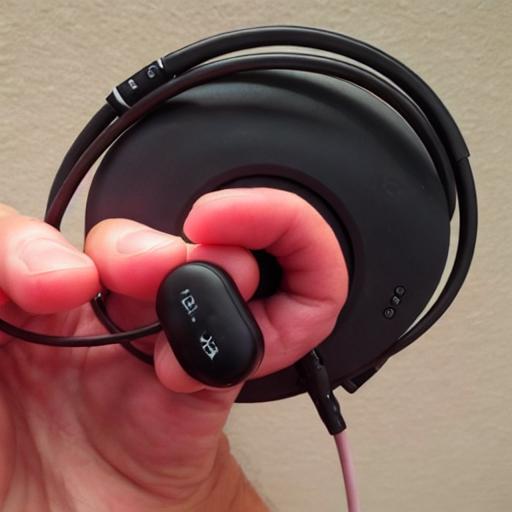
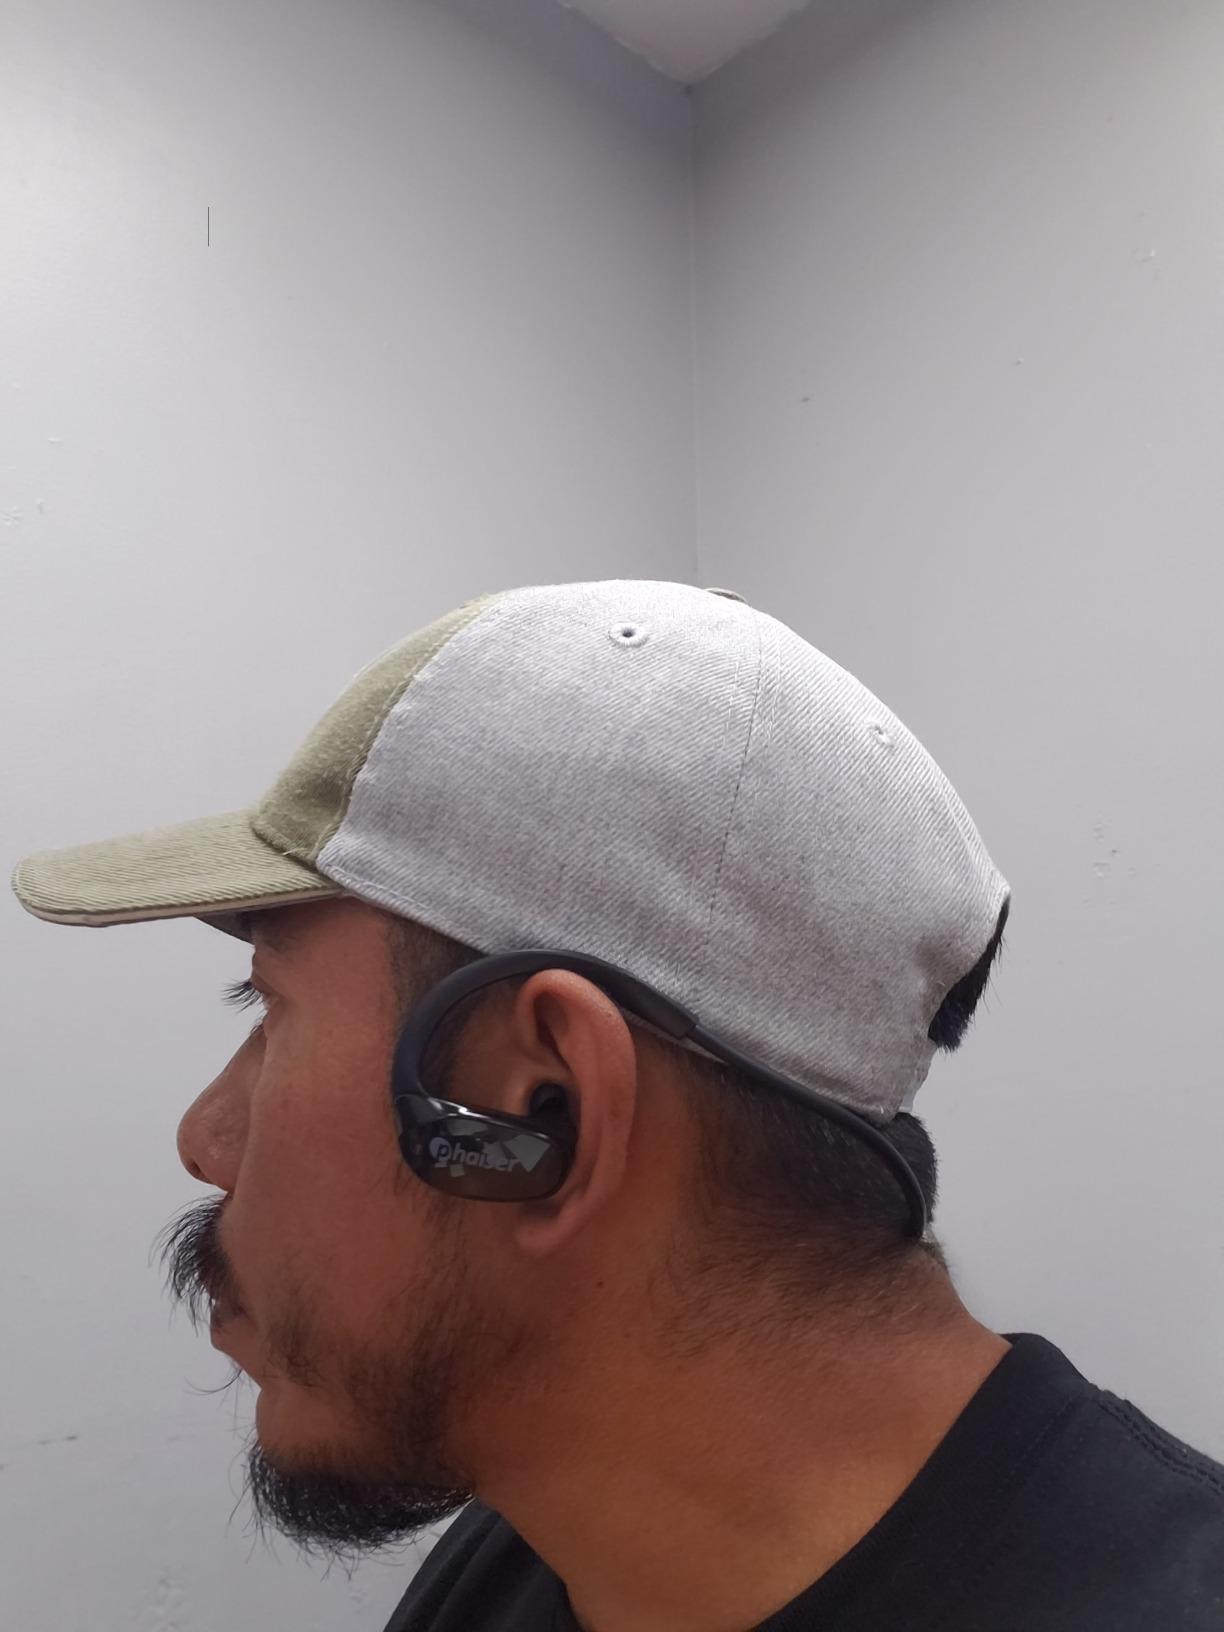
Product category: earbuds
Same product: no